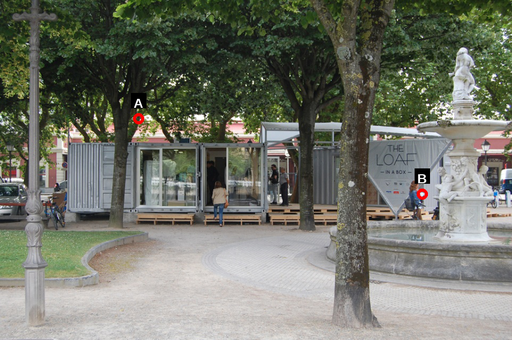
Question: Two points are circled on the image, labeled by A and B beside each circle. Which point is closer to the camera?
Select from the following choices.
(A) A is closer
(B) B is closer
Answer: B